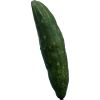
Label: Cucumber 3